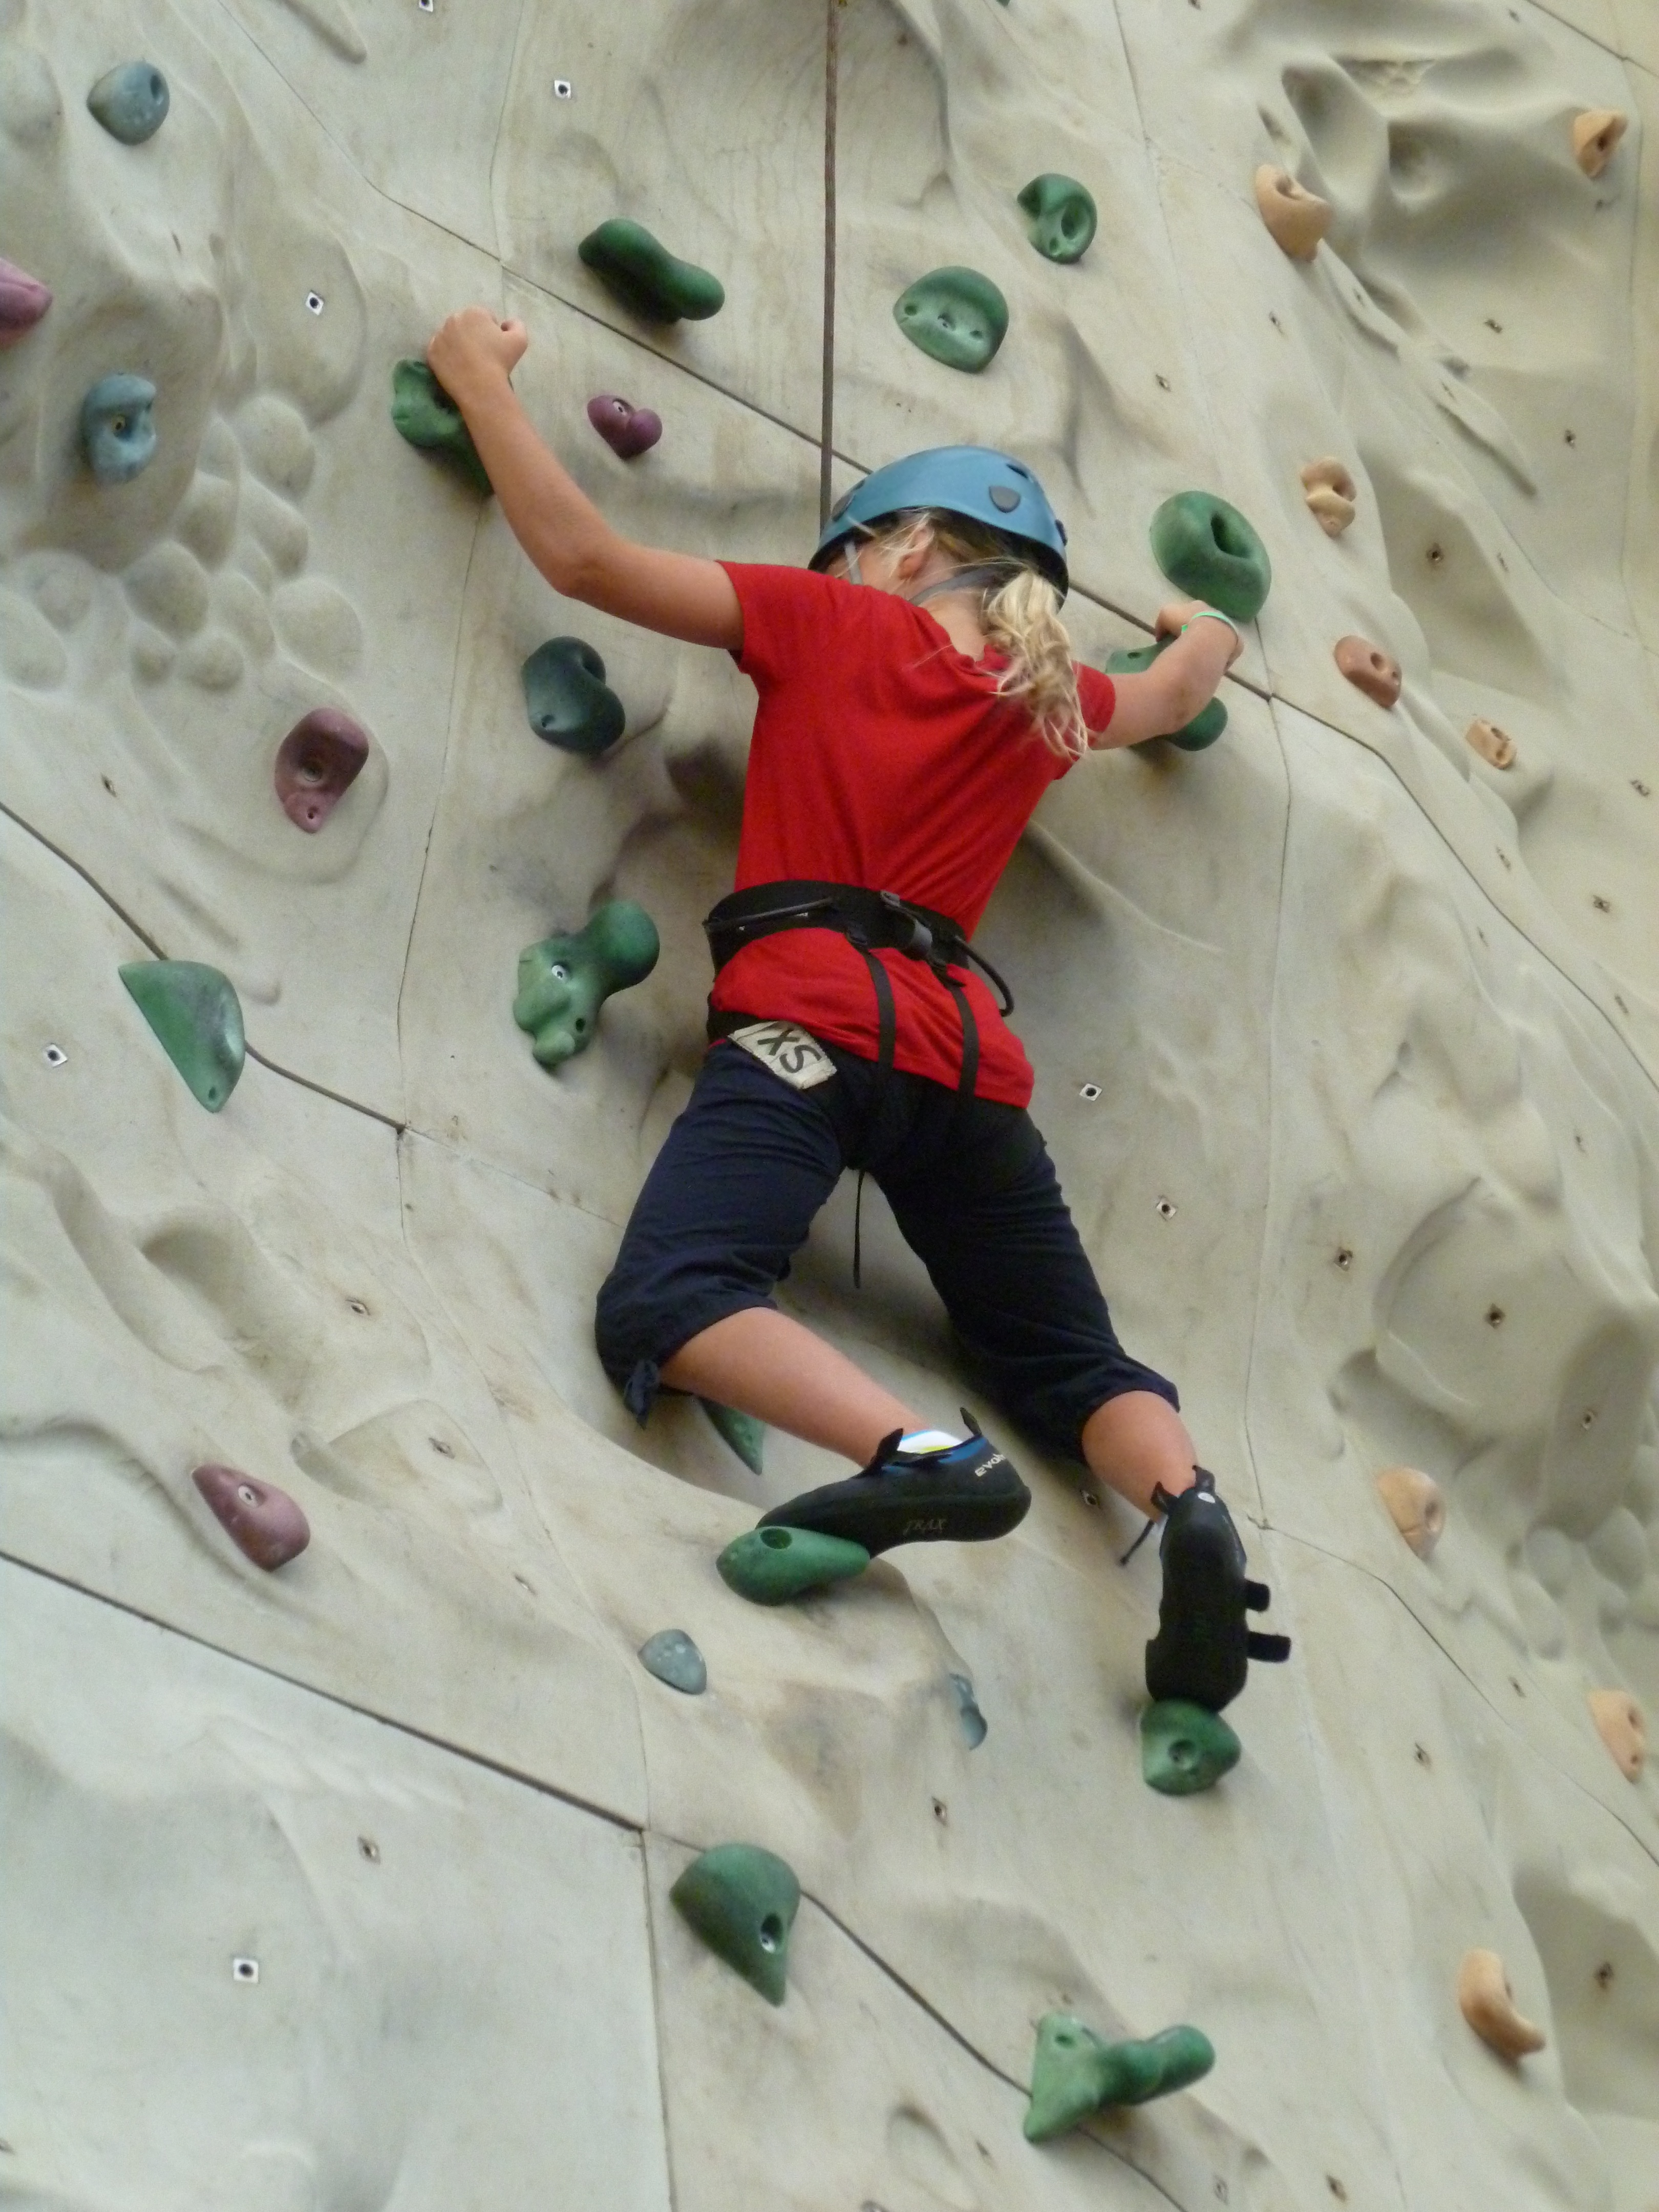
sport, adventure, recreation, climbing, rock climbing, climber, leisure, climb, activity, sports, active, outdoor recreation, individual sports, sport climbing